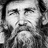
Emotion: neutral